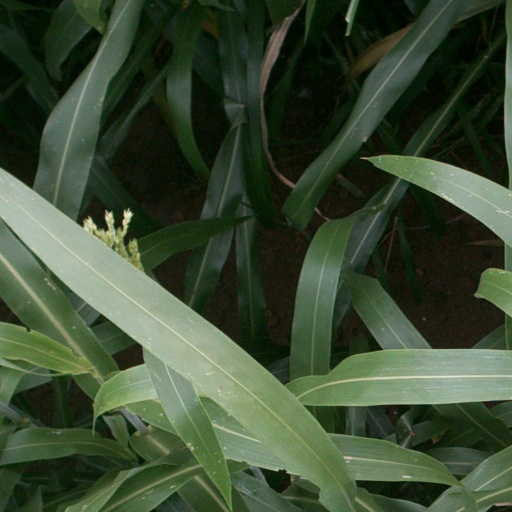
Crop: sorghum